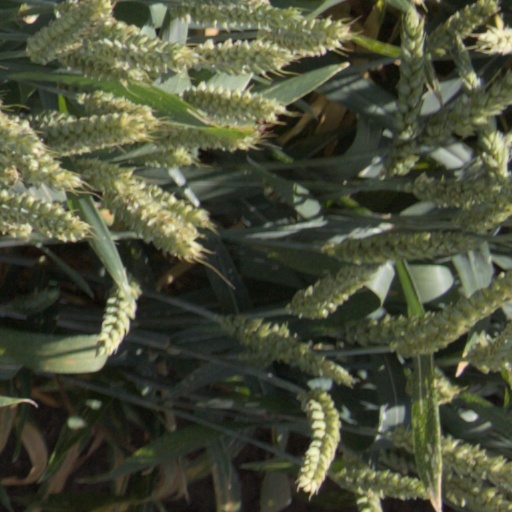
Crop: wheat